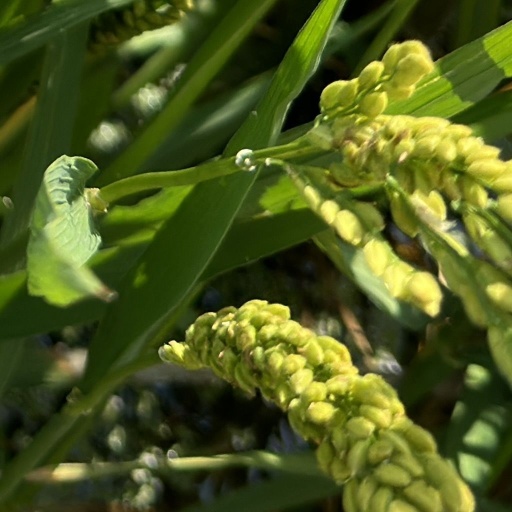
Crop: rice